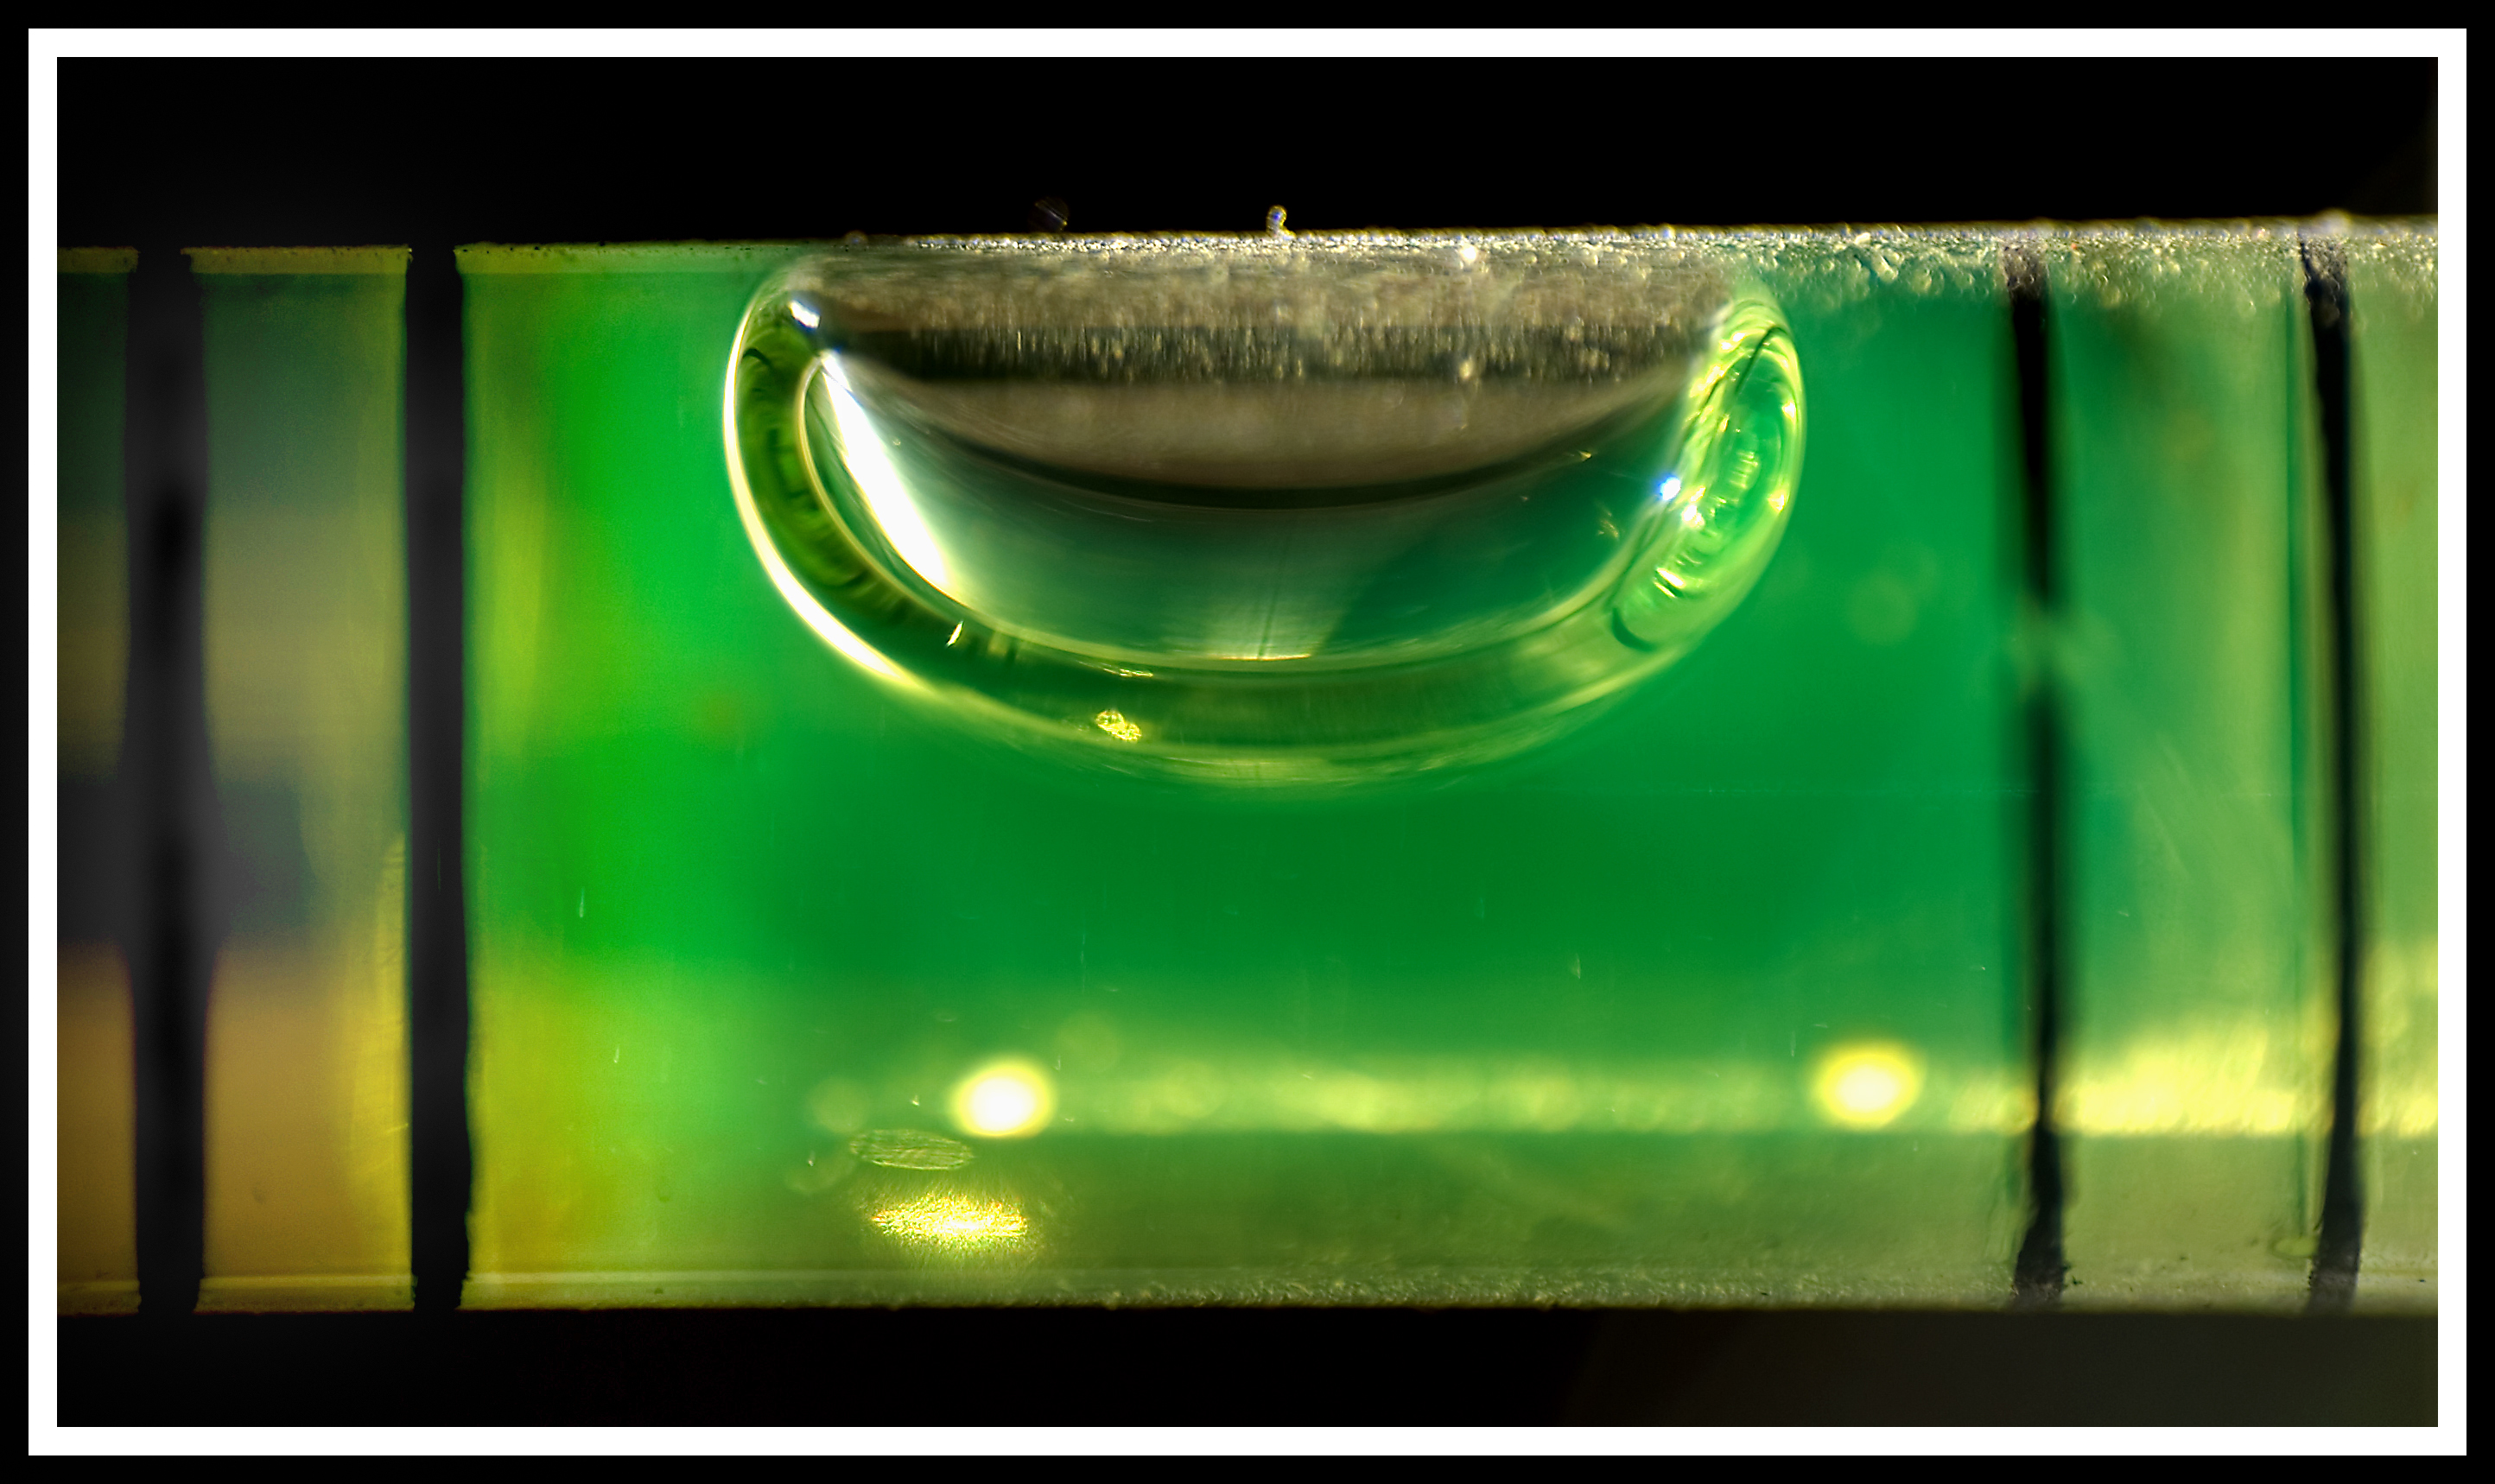
light, window, glass, green, color, yellow, circle, computer wallpaper